Pellegrino Matteucci (admiral)

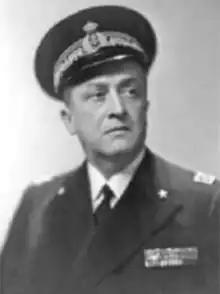

Pellegrino Matteucci (Bologna, 26 December 1887 – 18 August 1971) was an Italian admiral during World War II.